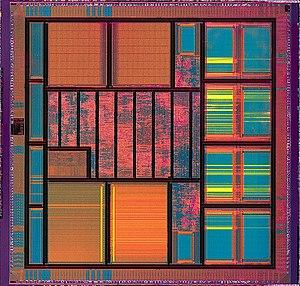
Le circuit intégré, aussi appelé puce électronique, est un composant électronique, basé sur un semi-conducteur, reproduisant une, ou plusieurs, fonction électronique plus ou moins complexe, intégrant souvent plusieurs types de composants électroniques de base dans un volume réduit, rendant le circuit facile à mettre en œuvre.
Die shot est un anglicisme et qui signifie littéralement cliché de die. Un die shot est une microphotographie, qui est souvent mise en avant par les fondeurs pour présenter et faire la promotion des processeurs qu'ils contribuent à fabriquer.
En électronique, un die est un petit morceau rectangulaire résultant de la découpe d'un wafer sur lequel un circuit intégré a été fabriqué. Par extension, die désigne le circuit intégré lui-même sans son boîtier, et il est synonyme de puce électronique.